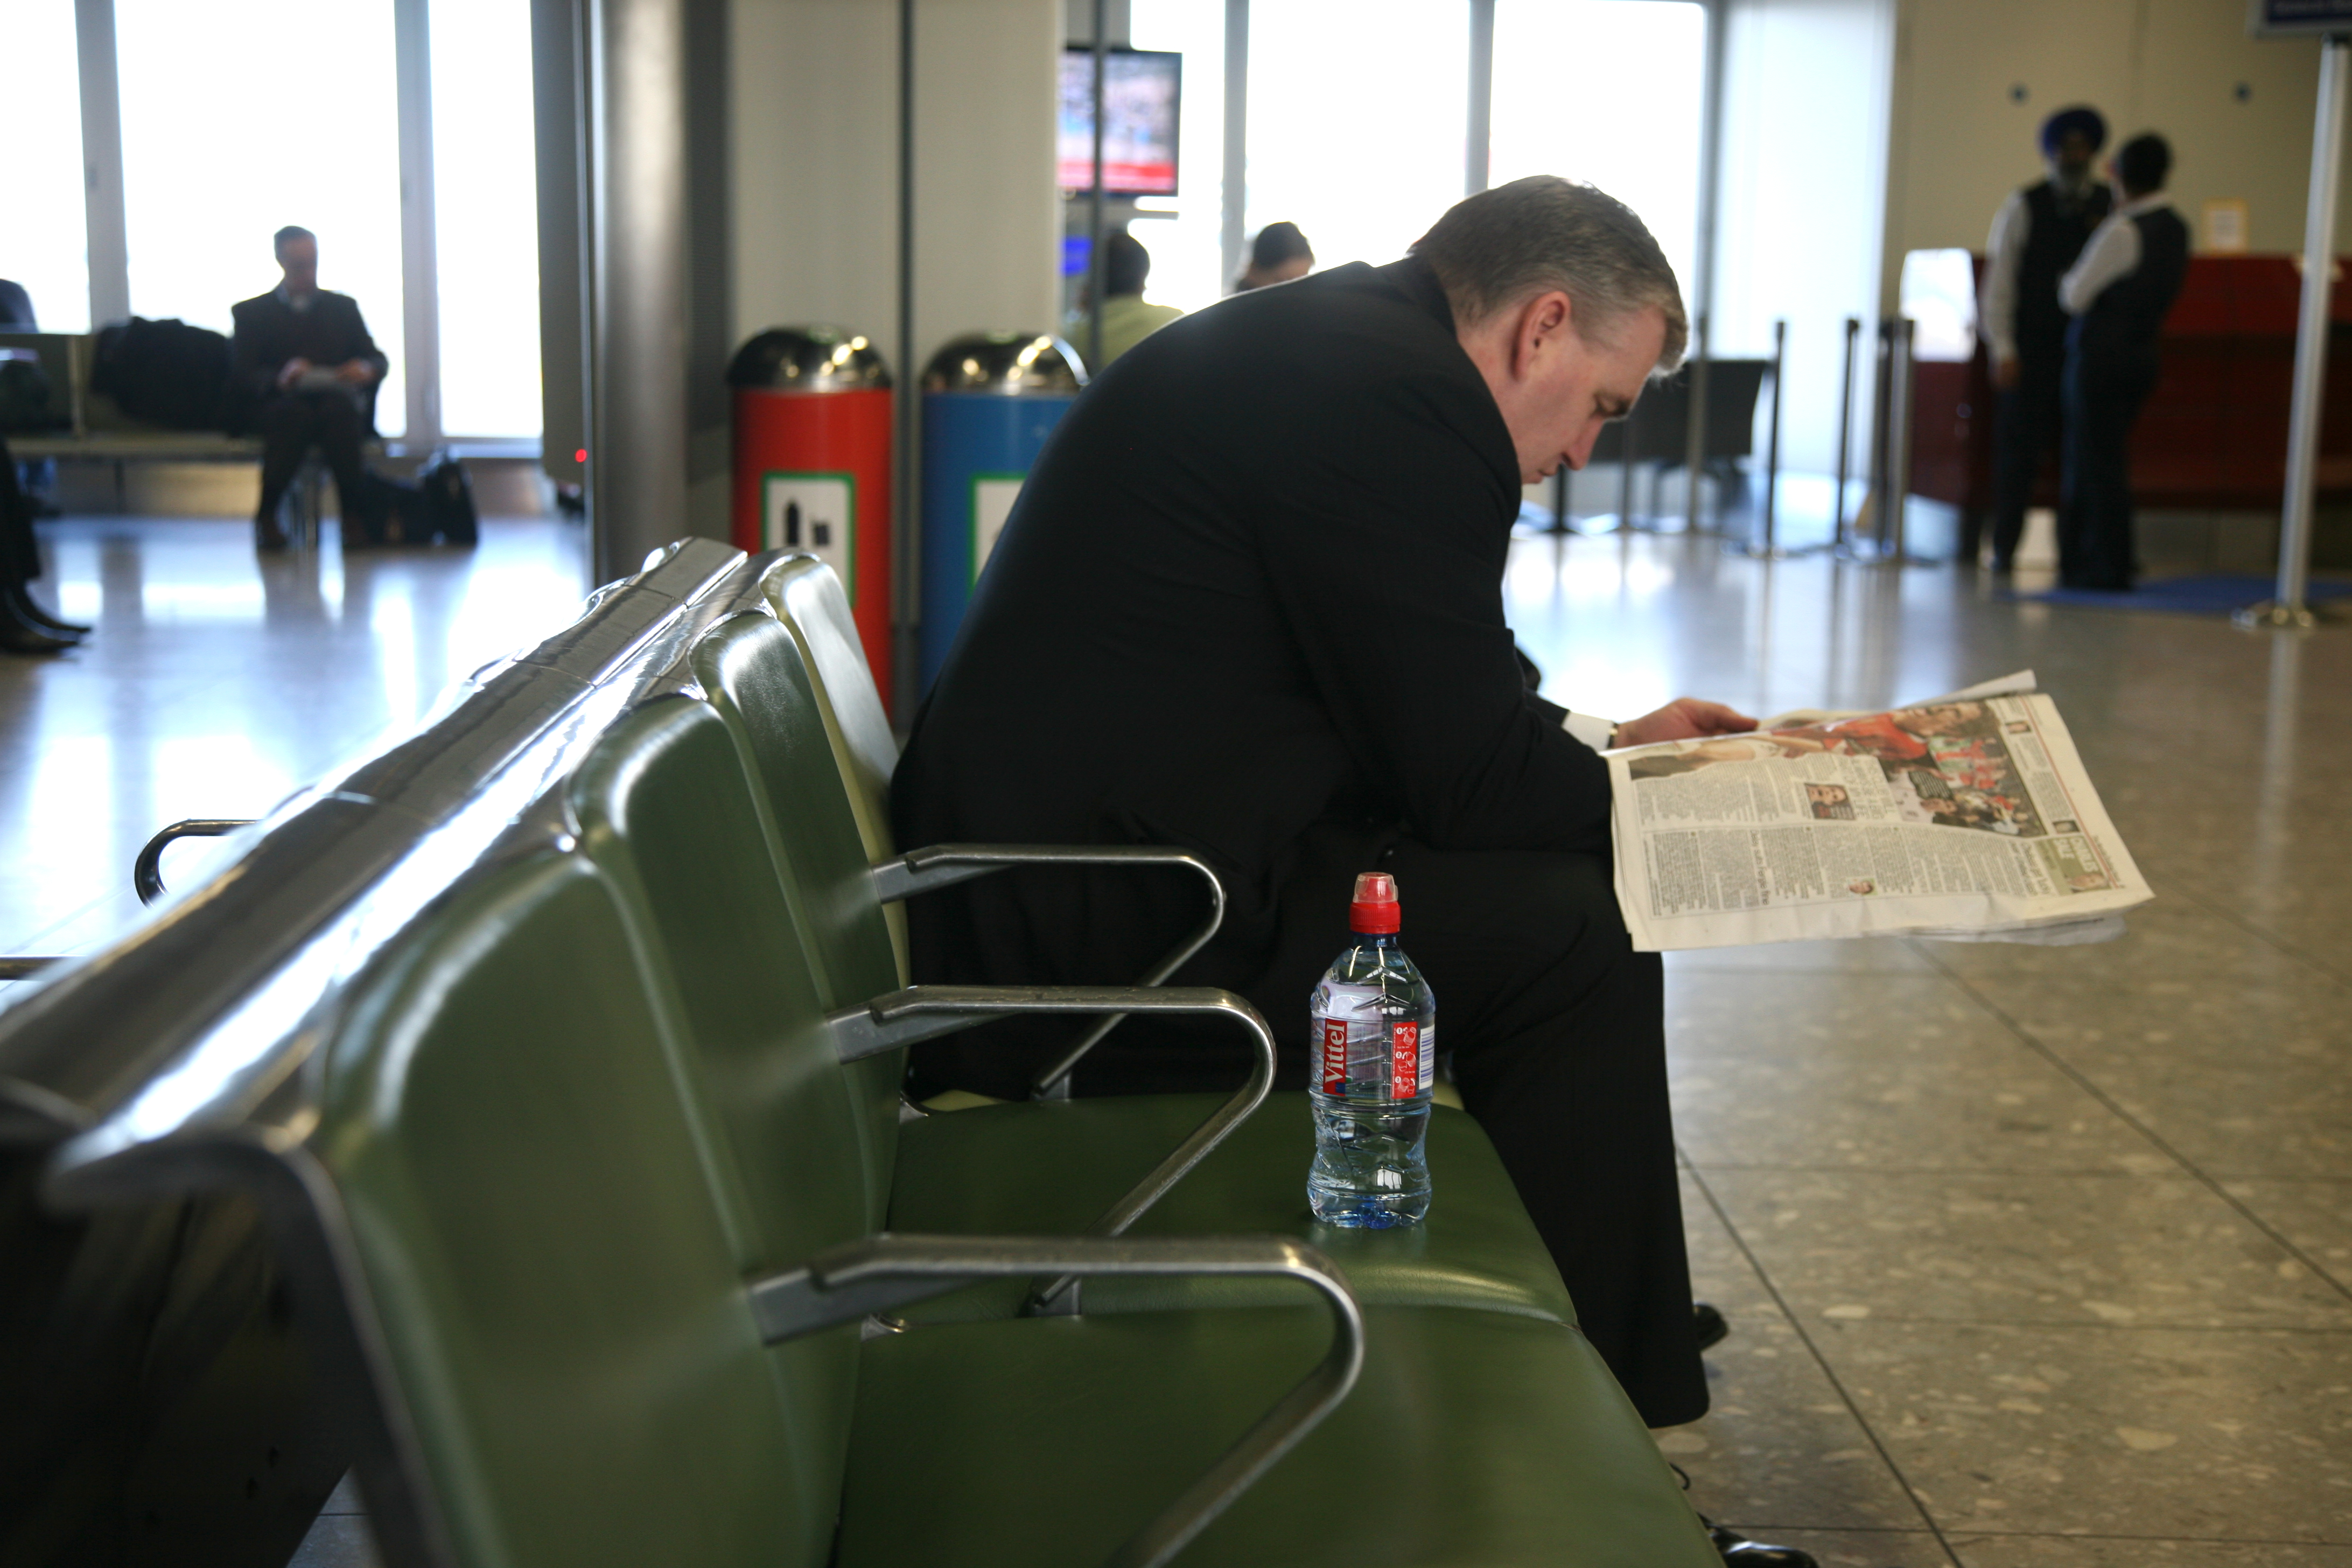
technology, floor, glass, airport, product, london, job, heathrow